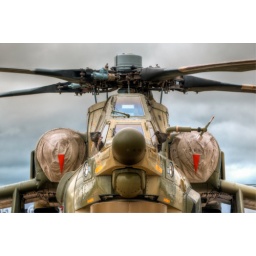
details of the russian military helicopter on the ground with sky in background